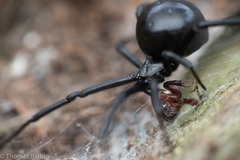
Species: Lactrodectus_hesperus